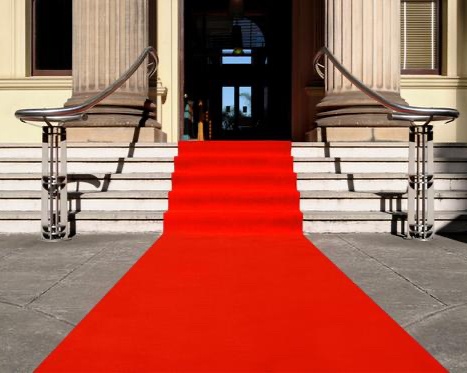
Loper
Brand: Mijn winkel
Loper – Creëer de Perfecte Route naar Jouw Droomaanzoek Maak je huwelijksaanzoek extra speciaal met een Loper die de toon zet voor een adembenemende ervaring. Verkrijgbaar in verschillende kleuren, biedt de Loper de perfecte manier om de weg naar het belangrijkste moment van je leven te markeren. Of je nu kiest voor klassiek rood, elegant wit of een andere kleur die past bij je thema, onze Loper zorgt voor een verfijnde en romantische setting die je aanzoek nog onvergetelijker maakt. Ons team zorgt voor de opzet en het onderhoud van de loper, zodat jij je kunt concentreren op het moment. 🌟 Romantisch Effect – De loper creëert een elegante en romantische sfeer, die het gevoel van luxe en exclusiviteit versterkt. 💫 Perfecte Fotomomenten – De loper biedt een prachtige achtergrond voor foto’s en video’s, waardoor je het magische moment voor altijd vastlegt. 🎨 Keuze uit Verschillende Kleuren – Kies uit een breed scala aan kleuren die perfect aansluiten bij jouw persoonlijke stijl of het thema van het aanzoek. 🎥 Professionele en Makkelijke Opzet – Ons team zorgt voor een zorgeloze opzet van de loper, zodat jij je kunt concentreren op het aanzoek en niet op de details. 💎 Elegantie en Klasse – De loper voegt direct een gevoel van elegantie en klasse toe aan je aanzoek, waardoor het moment zich onderscheidt als iets bijzonders en exclusiefs. Met de Loper maak je van je aanzoek een betoverende ervaring die het begin markeert van een levenslange reis. Maak je aanzoek tot een onvergetelijke gebeurtenis met een simpele, maar krachtige toevoeging!
Category: Religious & Ceremonial > Wedding Ceremony Supplies > Aisle Runners